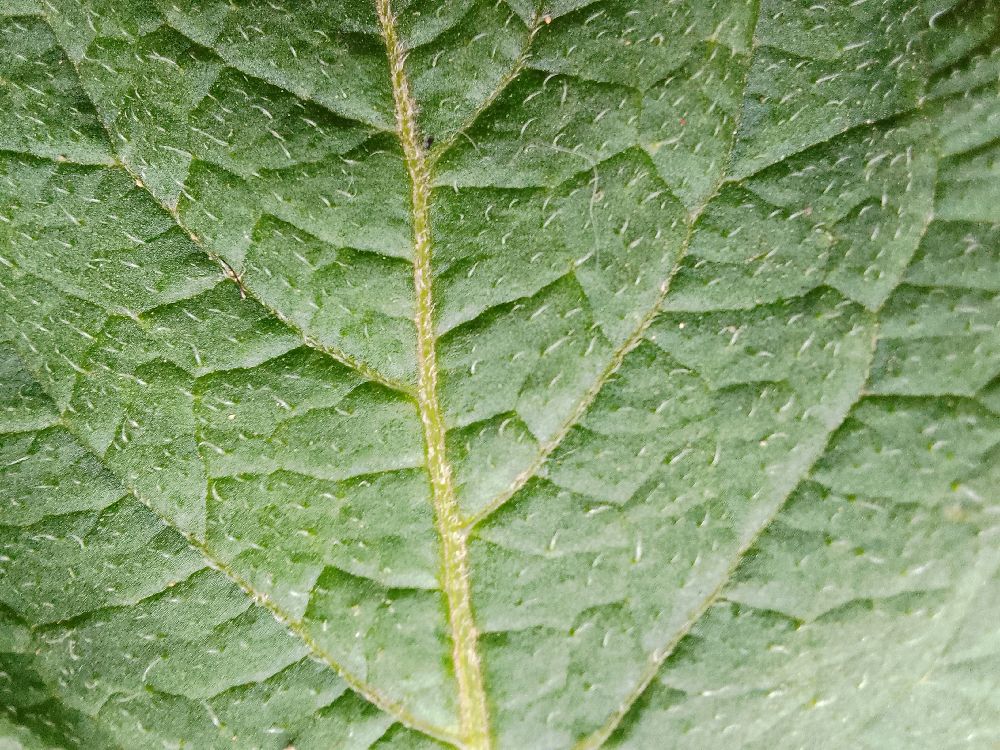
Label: Healthy